Suetonius on Christians

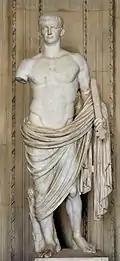
Claudius statue, Louvre

Most scholars assume that the disturbances mentioned by Suetonius in the passage were due to the spread of Christianity in Rome. These disturbances were likely caused by the objections of Jewish community to the continued preachings by Hellenistic Jews in Rome and their insistence that Jesus was the Messiah, resulting in tensions with the Jews in Rome.